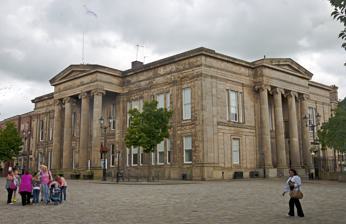
Building: Macclesfield Town Hall
Country: United Kingdom
Year built: 1824
Municipal building in Macclesfield, Cheshire, England Macclesfield Town Hall Macclesfield Town Hall exterior Location Market Place, Macclesfield Coordinates 53°15′37″N 2°07′27″W / 53.26028°N 2.12417°W / 53.26028; -2.12417 Built 1824 Architect Francis Goodwin Architectural style(s) Greek Revival style Listed Building – Grade II* Designated 17 March 1977 Reference no. 1206935 Shown in Cheshire Macclesfield Town Hall is a Georgian municipal building in the Market Place of Macclesfield , Cheshire , England. Dating originally from 1823–24, it was designed by Francis Goodwin in the Greek Revival style , and extended in 1869–71 by James Stevens and again in 1991–92. The building incorporates the former Borough Police Station. The town hall is listed at grade II* . History The first structure on this site was a medieval guildhall which dated back to at least the 13th century and which was connected to a bakehouse on the north side. The foundation stone for the current town hall was laid on 4 September 1823. It was designed by Francis Goodwin in the Greek Revival style and completed in 1824. It was extended between 1869 and 1871 to a design by James Stevens and again between 1991 and 1992. The Duke and Duchess of Gloucester attended a reception at the town hall, to celebrate the 750th anniversary of the granting of a charter to the town, on 19 July 2011. Location and description Aerial view, showing the Churchside façade and Borough Police Station (right) The town hall stands at SJ 91748 73738 on Churchside and Chestergate in Macclesfield's Market Place. The two-storey ashlar building is in Greek Revival style. The original design is similar to Francis Goodwin 's previous design for the (now-demolished) Manchester Old Town Hall , and is modelled on the Erechtheion in Athens . The Churchside façade of 1823–24, which Clare Hartwell and co-authors describe as "a little constricted", has a large central portico with four plain ( unfluted ) Ionic columns topped with a pediment . The portico is flanked by single bays, with sash windows divided into three parts on the first floor. On the ground floor is a simple sash window to the left-hand side and a double doorway to the right. A wider west front on Chestergate in the same style was added in 1869–71 by James Stevens, a local architect from the town. It has nine bays, with a central portico that matches the Churchside one. The doorway, now the building's main entrance, is topped with an architrave of polished granite . Flanking the portico are three bays delineated by pilasters . The inner two bays have sash windows to both ground and first floors that are divided into three parts by pilasters. Stevens' design also included a steeple that was not built. Detail of Borough Police Station The building incorporates the former Borough Police Station at what now forms the rear. Added by Stevens, it adjoins Goodwin's Churchside façade. The entrance is flanked by paired sash windows. Over the ground floor is carved "BOROUGH POLICE STATION". The extension of 1991–92, by Conder UK and HLM Architects, is a Georgian-style, two-storey office building, in red brick with faux stone dressings. The courtyard contains stones from the porch of Macclesfield Castle , dating from around 1398. Interior The Assembly Room on the first floor retains the original Goodwin decoration. It occupies the building's entire east side, with six columns matching the exterior portico running down each side, immediately adjacent to the walls. It has a large chandelier . Much of the remaining interior, including the Council Chamber and Grand Stair, is attributed to Stevens in around 1870, and is described by Hartwell et al. as "very Victorian." The Council Chamber on the first floor has pilasters in pairs on the walls and a coffered ceiling. The Grand Stair is roofed by a domed lantern with painted glass. Its stone staircase has a cast-iron balustrade , which incorporates lights on the newel posts. The "Picture Book", a sculpture by Joseph Durham , dates from 1867. There is also a plaster sculpture of the goddess Artemis by Hamo Thorneycroft, dating from 1880. Painted glass lantern Detail of the Council Chamber coffered ceiling Detail of the Assembly Room ceiling and chandelier Modern usage The 1990s extension houses council offices. The building's function rooms can be hired for meetings and events, and are licensed as a venue for civil weddings. See also Cheshire portal Wikimedia Commons has media related to Macclesfield Town Hall . Listed buildings in Macclesfield References